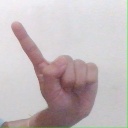
अक्षर: ए